John Campbell Greenway

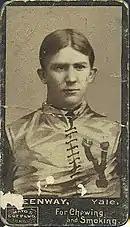
Greenway on a Mayo's Cut Plug card, the first-ever American football card set, 1894

John Campbell Greenway was born in Huntsville, Alabama, to Dr. Gilbert C. and Alice White Greenway. On both sides, he was a direct descendant of a line of notable Americans dating to before, and during, the American Revolutionary War including William Campbell, Isaac Shelby, Samuel McDowell, Ephraim McDowell, and Addison White. He attended Phillips Academy, Andover, attended Episcopal High School, attended the University of Virginia before completing a PhB in 1895 from the Sheffield Scientific School at Yale University. He was a member of the Book and Snake secret society, president of his class, and a member of noted the Yale Football teams from 1892 to 1895 that went a combined 52–1–2 and were national champions four years in a row. Immediately following graduation, he joined the Carnegie Steel Company where he worked briefly before being commissioned in the 1st Volunteer Cavalry of the U.S. Volunteers at the outset of the Spanish–American War.